Hartsdown Park

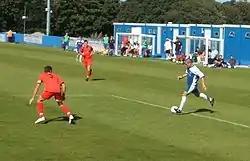
Some of the temporary buildings currently in place at the stadium are visible in this 2007 photograph.

As most of the stadium was demolished and little of the proposed redevelopment work has as yet been carried out at Hartsdown Park, the stadium's current facilities are limited. On the south side of the pitch, the site of the former main stand, portable buildings are in place behind the dugouts. The opposite side of the ground currently contains two prefabricated seated stands.